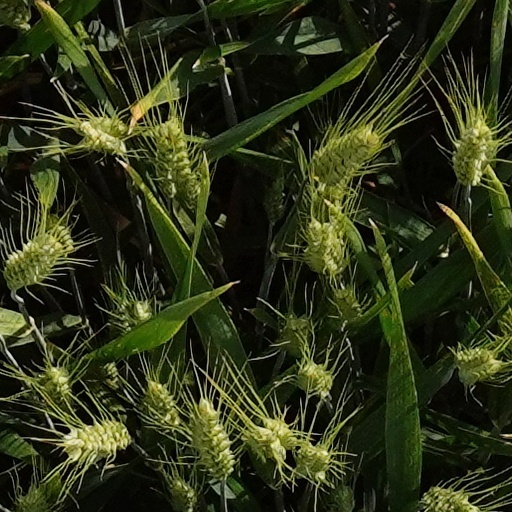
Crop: wheat